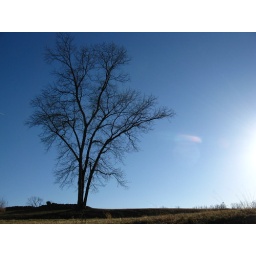
Tree at the stone wall by Reilly's Battery and the right flank of the Confederate line. On Warfield Ridge.